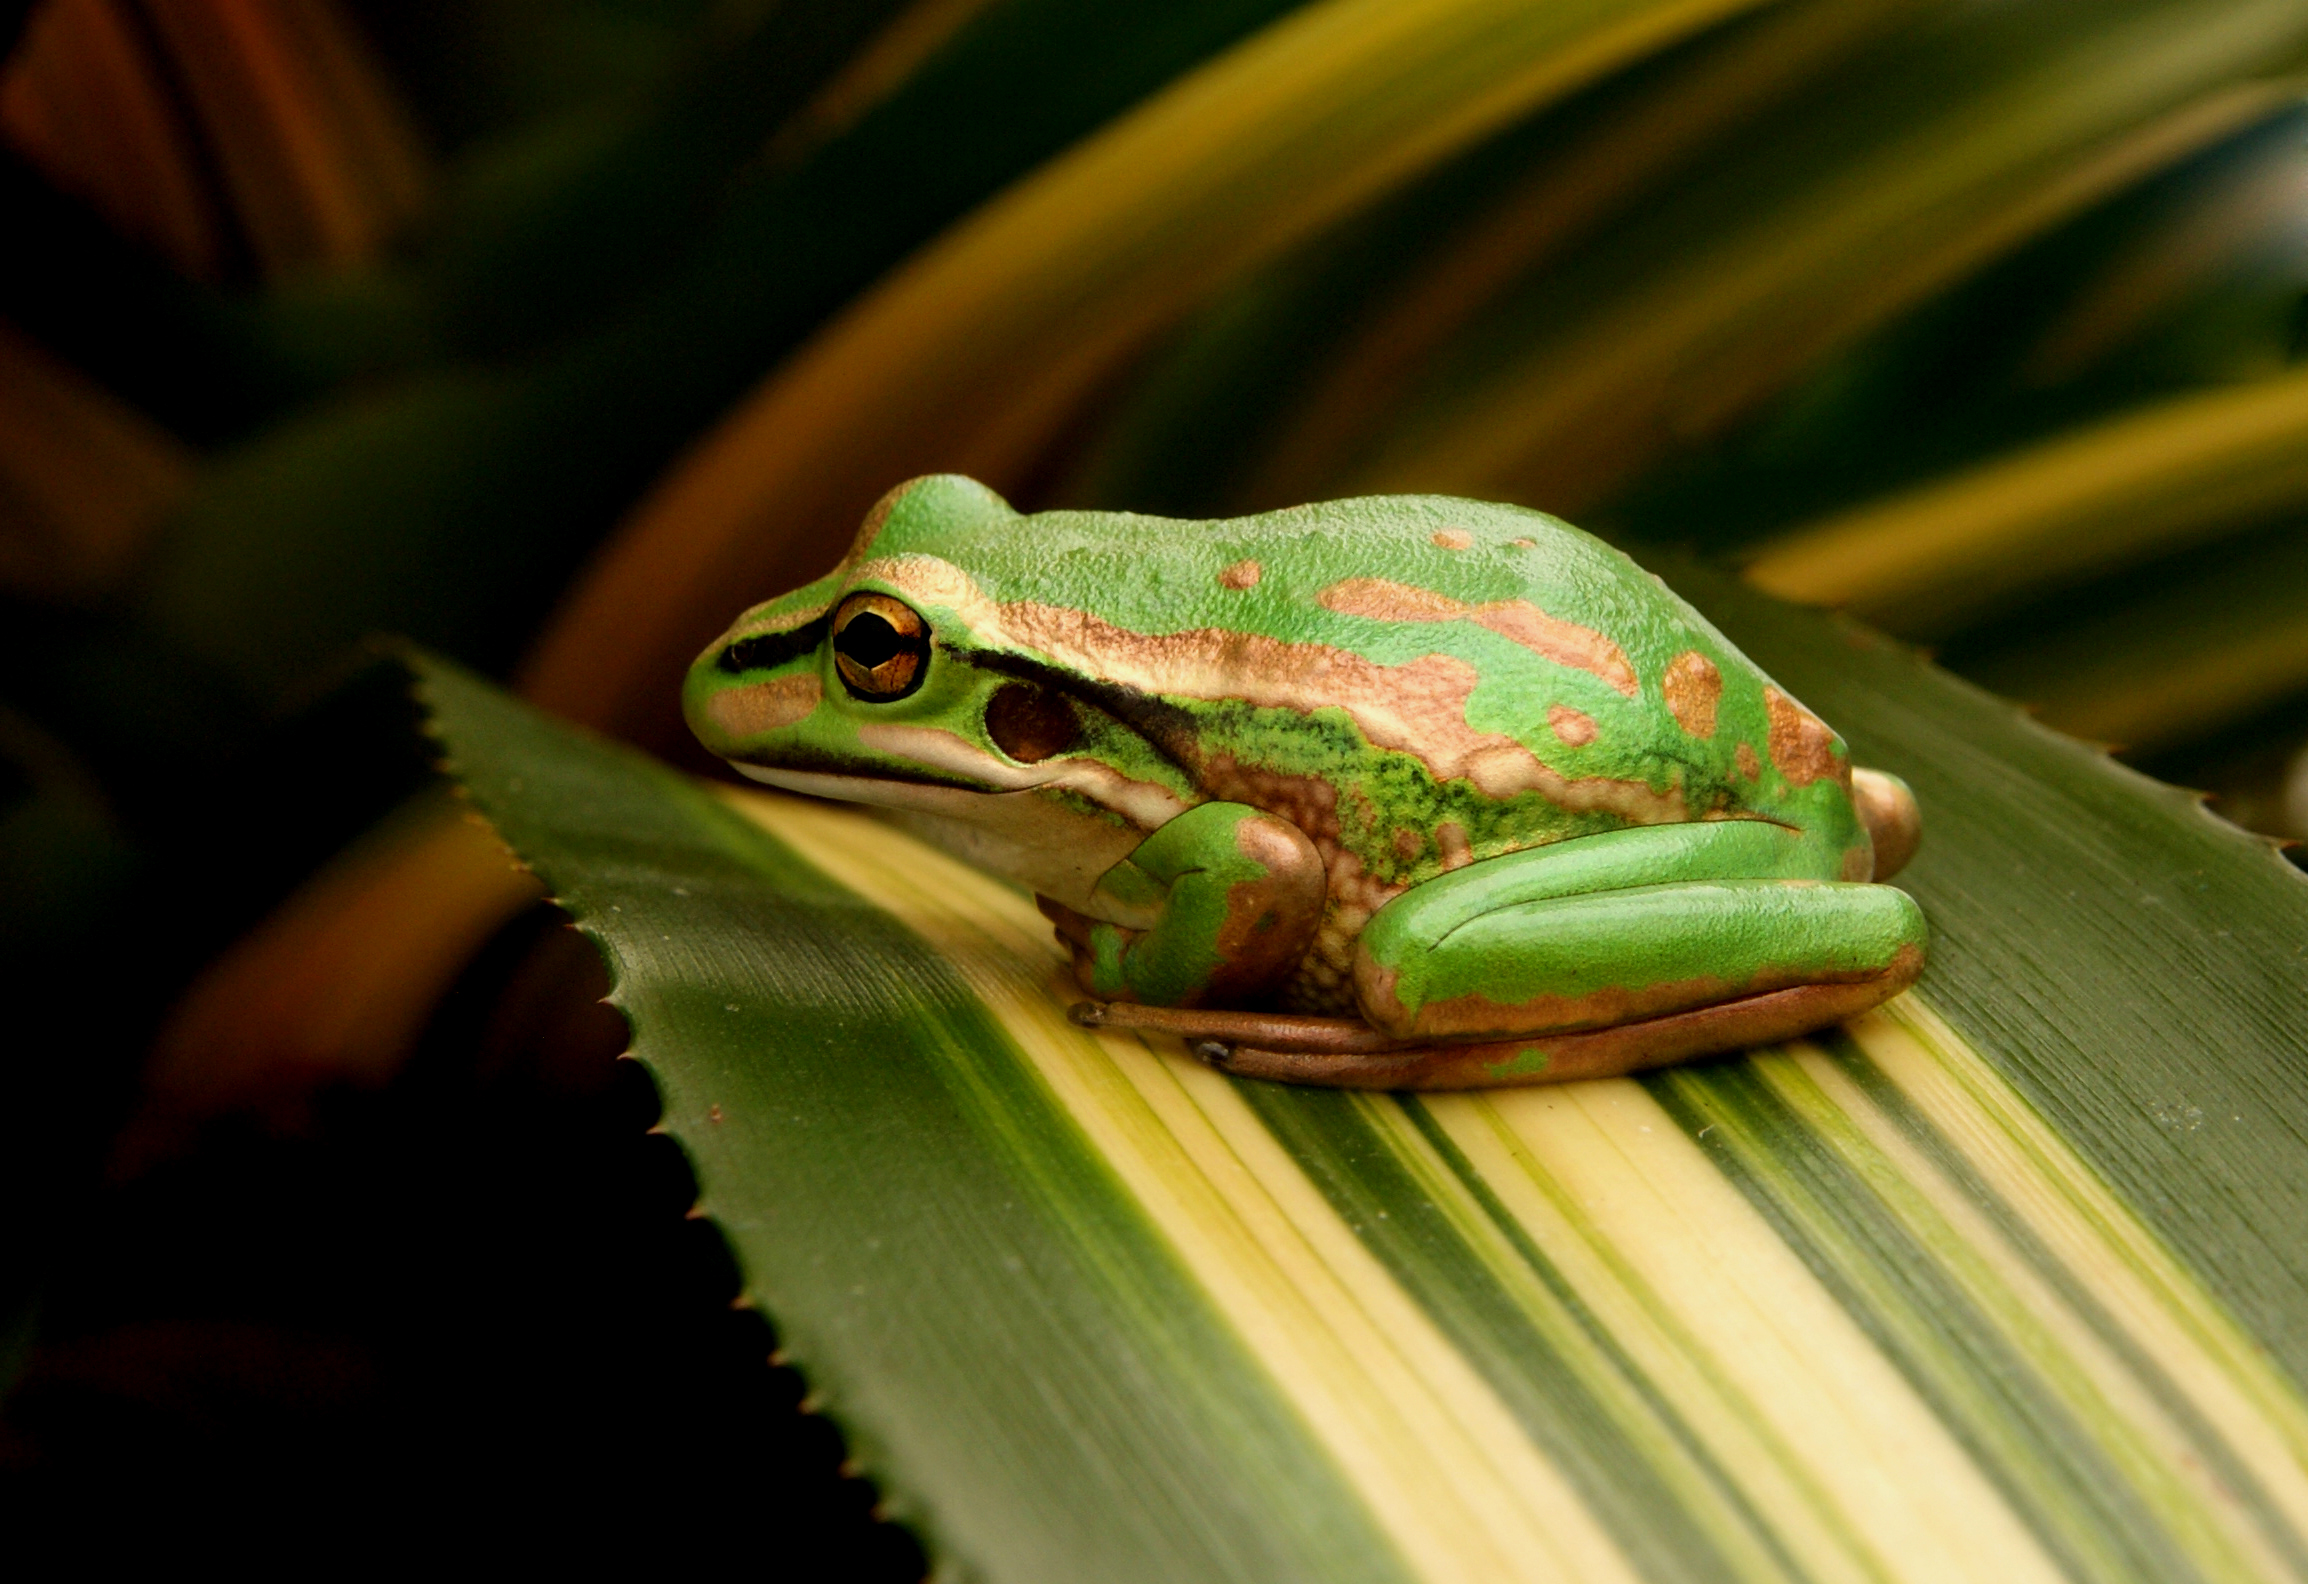
tree frog, frog, green, hyla, amphibian, True frog, Pacific Treefrog, Shrub frog, Barking Tree Frog, leaf, Squirrel tree frog, Chorus frog, adaptation, organism, eleutherodactylus, Gray Treefrog, plant, toad, wildlife, Agalychnis